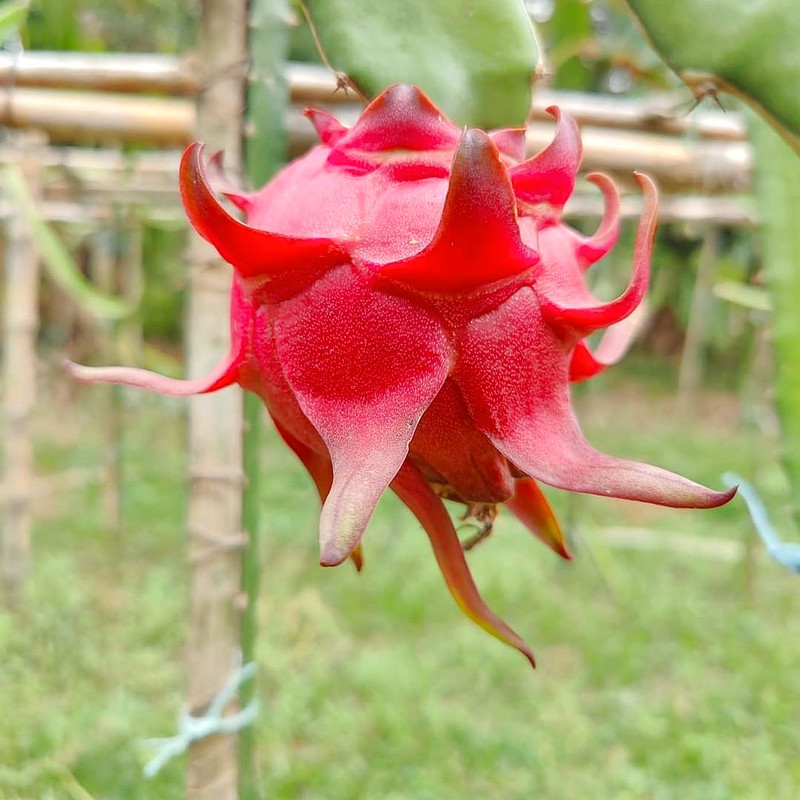
Label: Fresh Dragon Fruit